Kiyoshi Sasabe

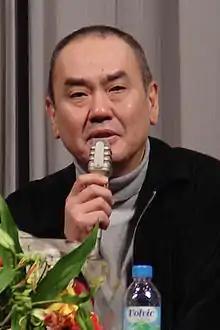
Kiyoshi Sasabe in 2008

Kiyoshi Sasabe (佐々部清) (January 8, 1958 – March 31, 2020) was a Japanese film director.